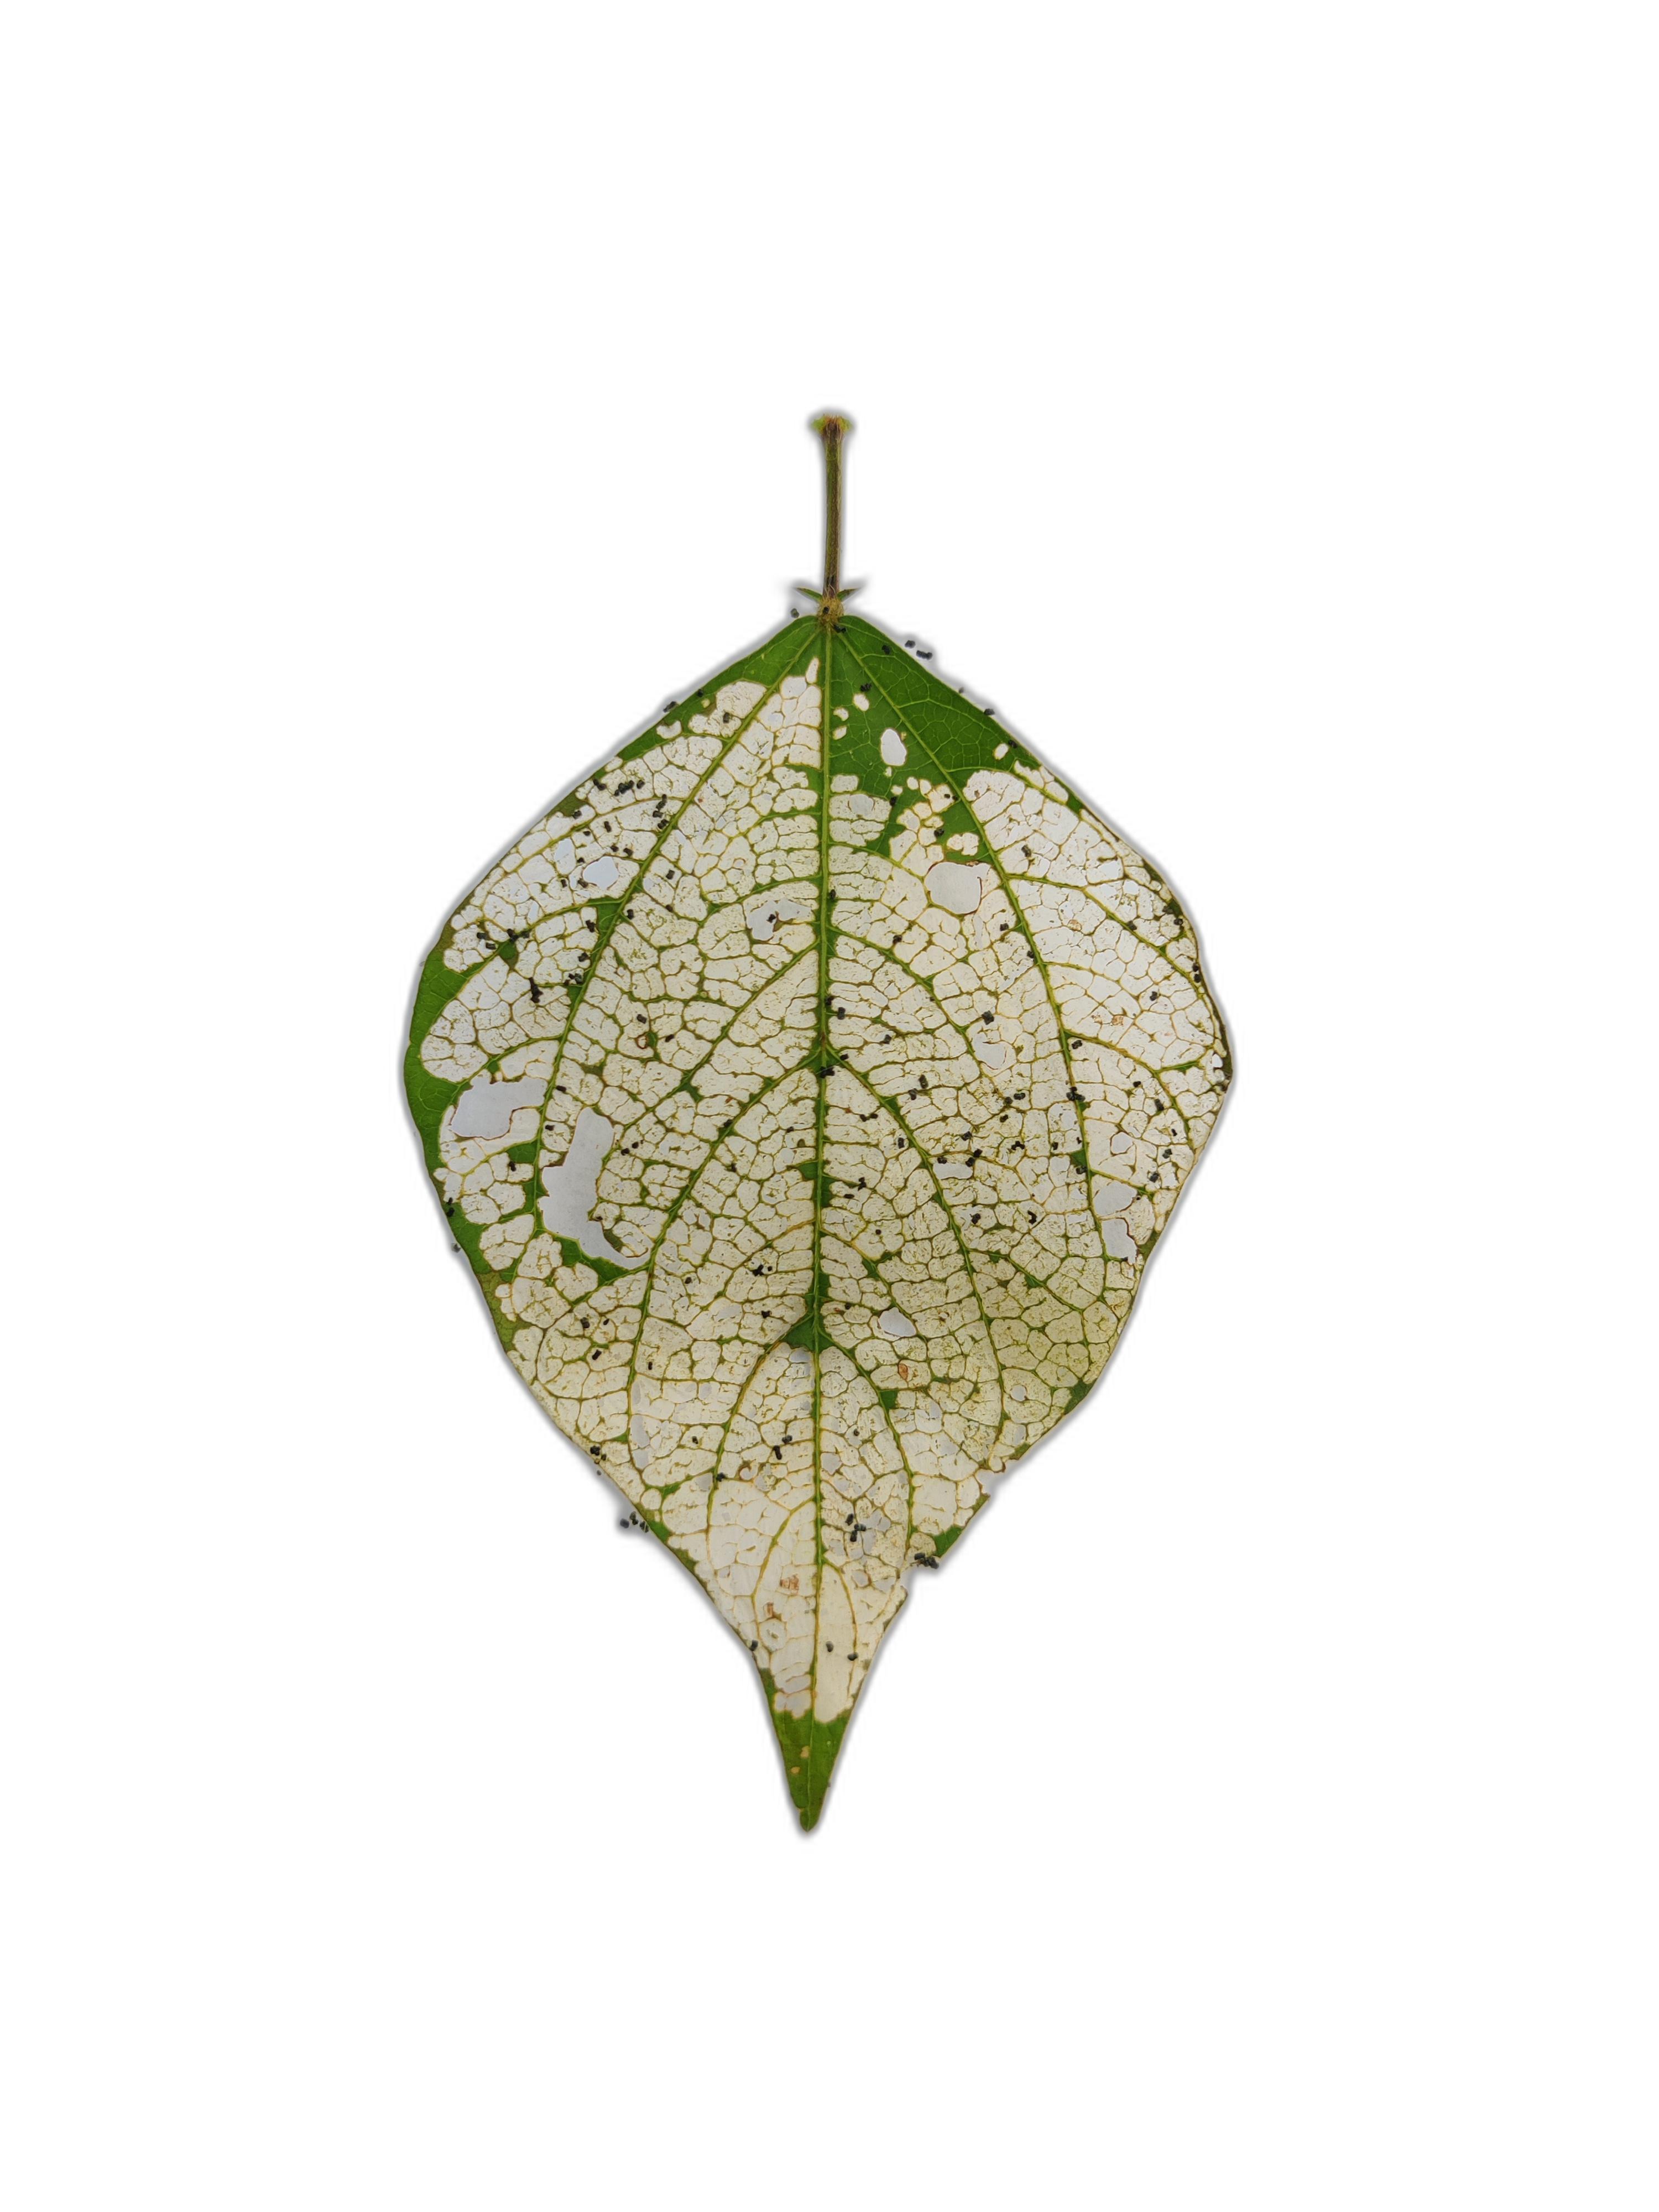
Label: Insect